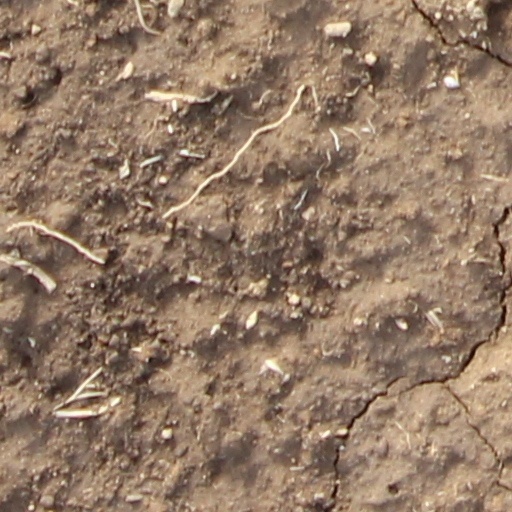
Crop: wheat